Eurovision: Europe Shine a Light

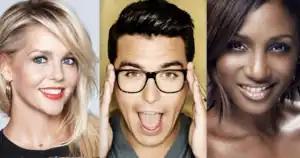
Chantal Janzen, Jan Smit and Edsilia Rombley, the presenters of the programme

The show was hosted by three presenters: actress and television host Chantal Janzen, singer and Dutch television commentator for the contest Jan Smit, and singer Edsilia Rombley, who represented the and . They would have been the three hosts of the Eurovision Song Contest 2020. Beauty vlogger Nikkie de Jager, also known as NikkieTutorials, presented the show's online content. All four went on to host the full contest in .